Nanua Chaprasi

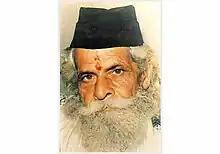
Shri Nanua Chaprasi

He was born in a landholder Brahmin family in 26 June 1920 as Vishnu Dutt Dikshit at Ramghat, Bulandshahar district, Uttar Pradesh.His maternal village was Badaun.